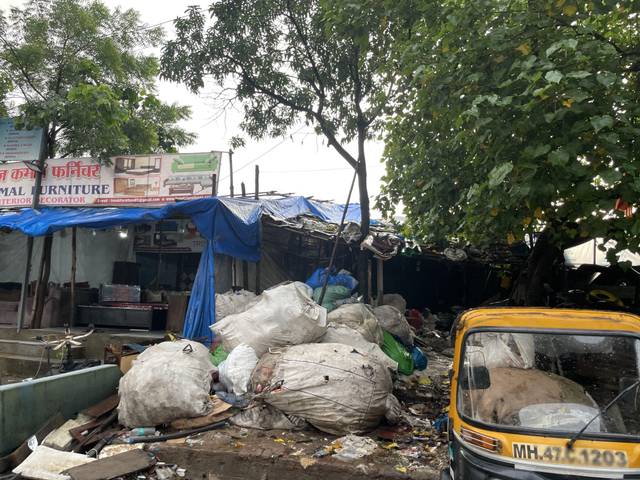
Region: India
Coordinates: 19.198, 72.834